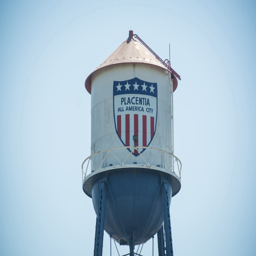
the top of the water tower .